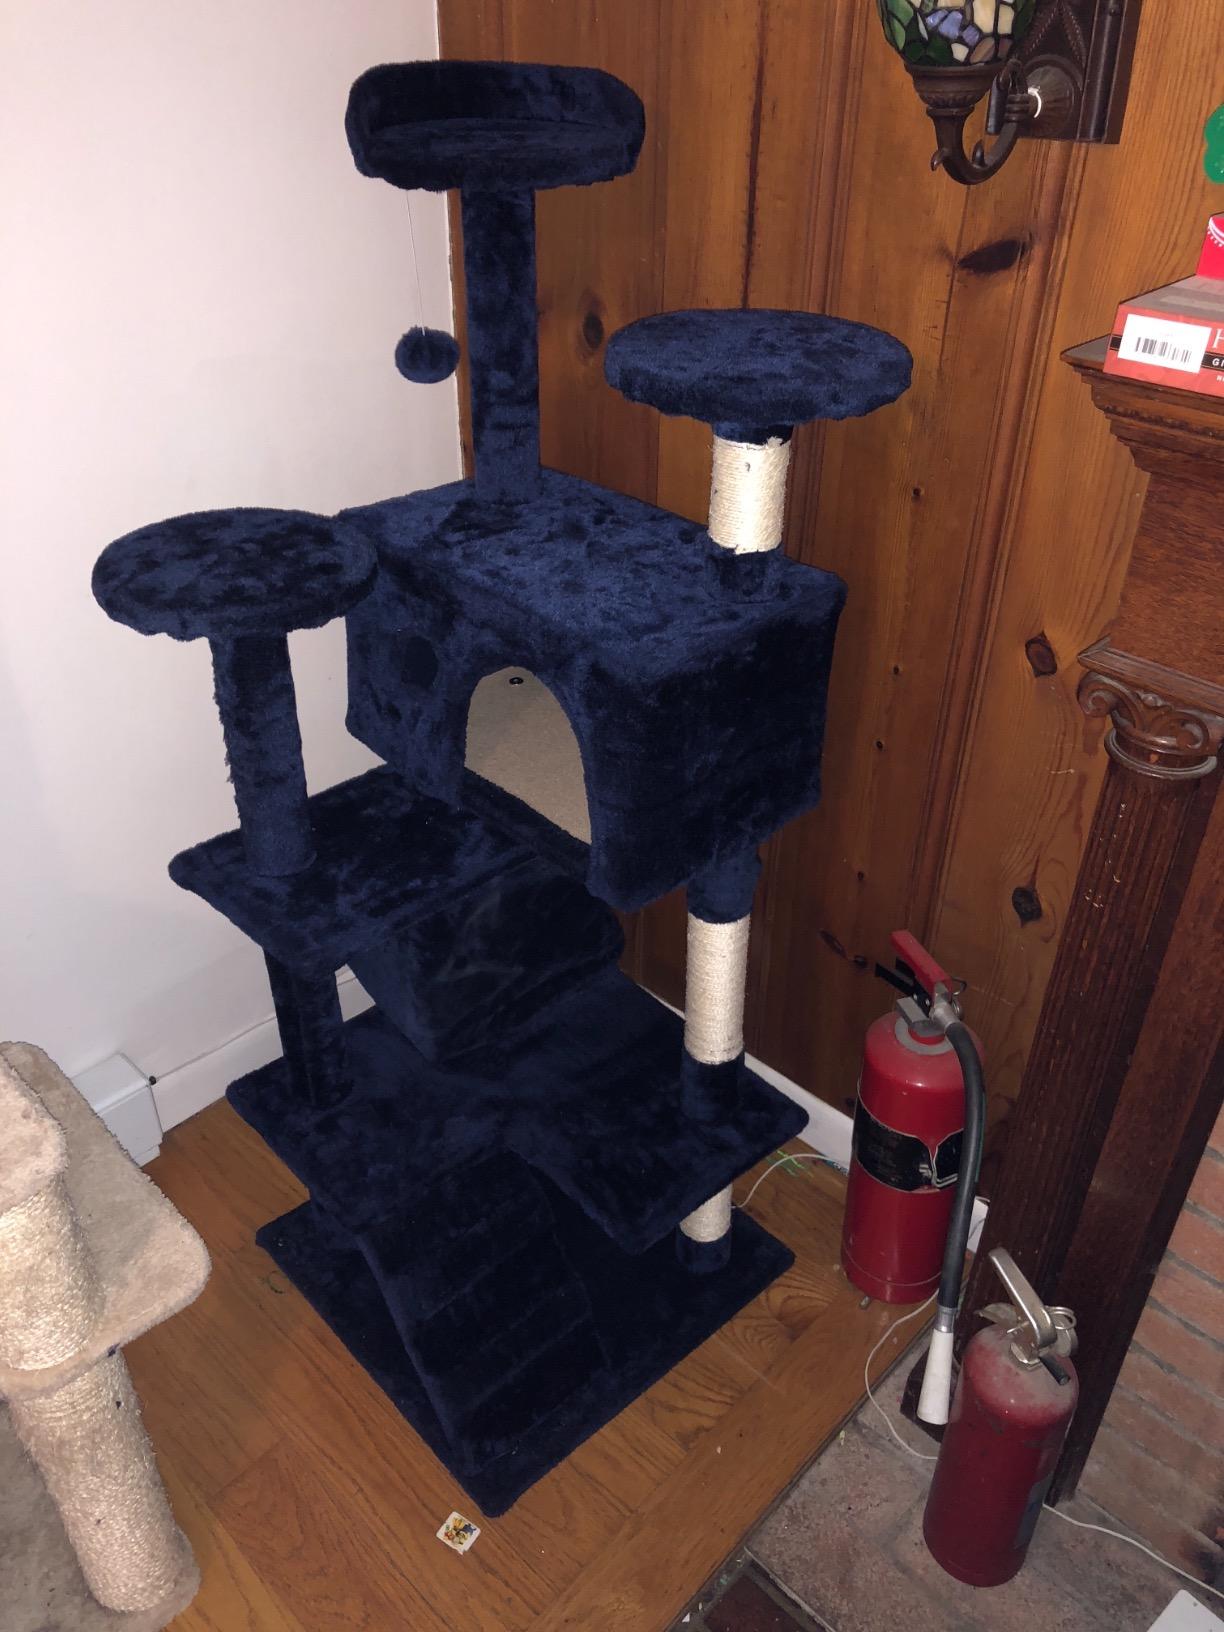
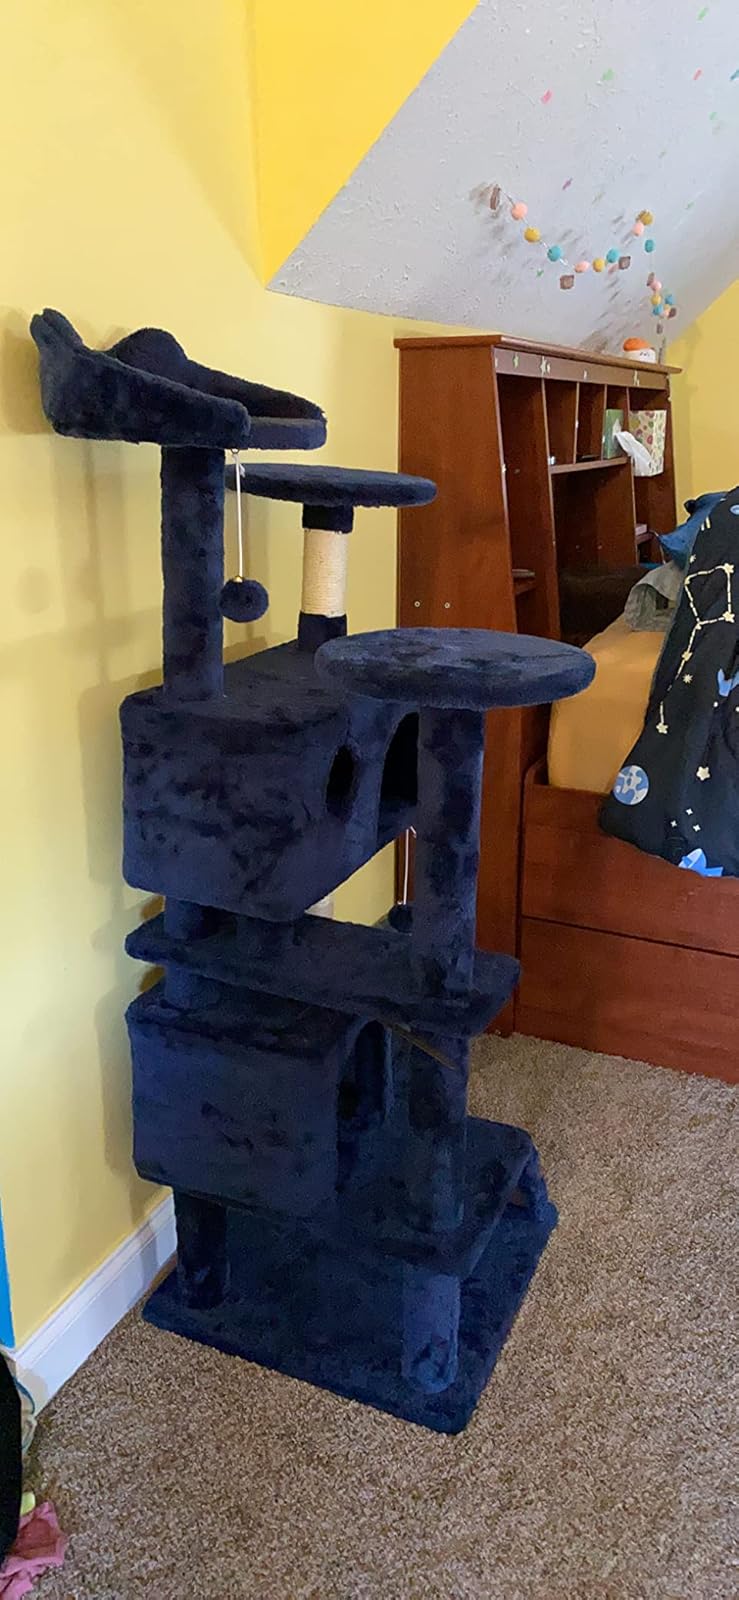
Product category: items_cat tree
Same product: yes